Julius Nyerere

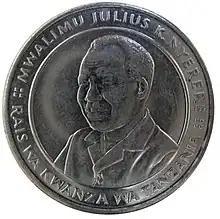
10 tz shillings back

In January 1967, Nyerere attended a TANU National Executive meeting at Arusha. There, he presented its committee with a new statement of party principles: the Arusha Declaration. This declaration affirmed the government's commitment to building a democratic socialist state and stressed the development of an ethos of self-reliance. In Nyerere's view, true independence was not possible while the country remained dependent on gifts and loans from other nations. It stipulated that renewed emphasis should be placed on developing the peasant agricultural economy to ensure greater self-sufficiency, even if this meant slower economic growth. After this point, the concept of socialism became central to the government's policy formation. To promote the Arusha Declaration, groups of TANU supporters marched through the countryside to raise awareness; in October, Nyerere accompanied one such eight-day march which covered 138 miles in his native Mara district.